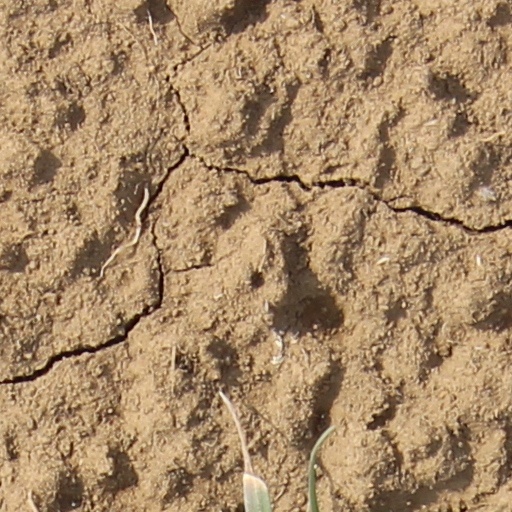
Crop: wheat